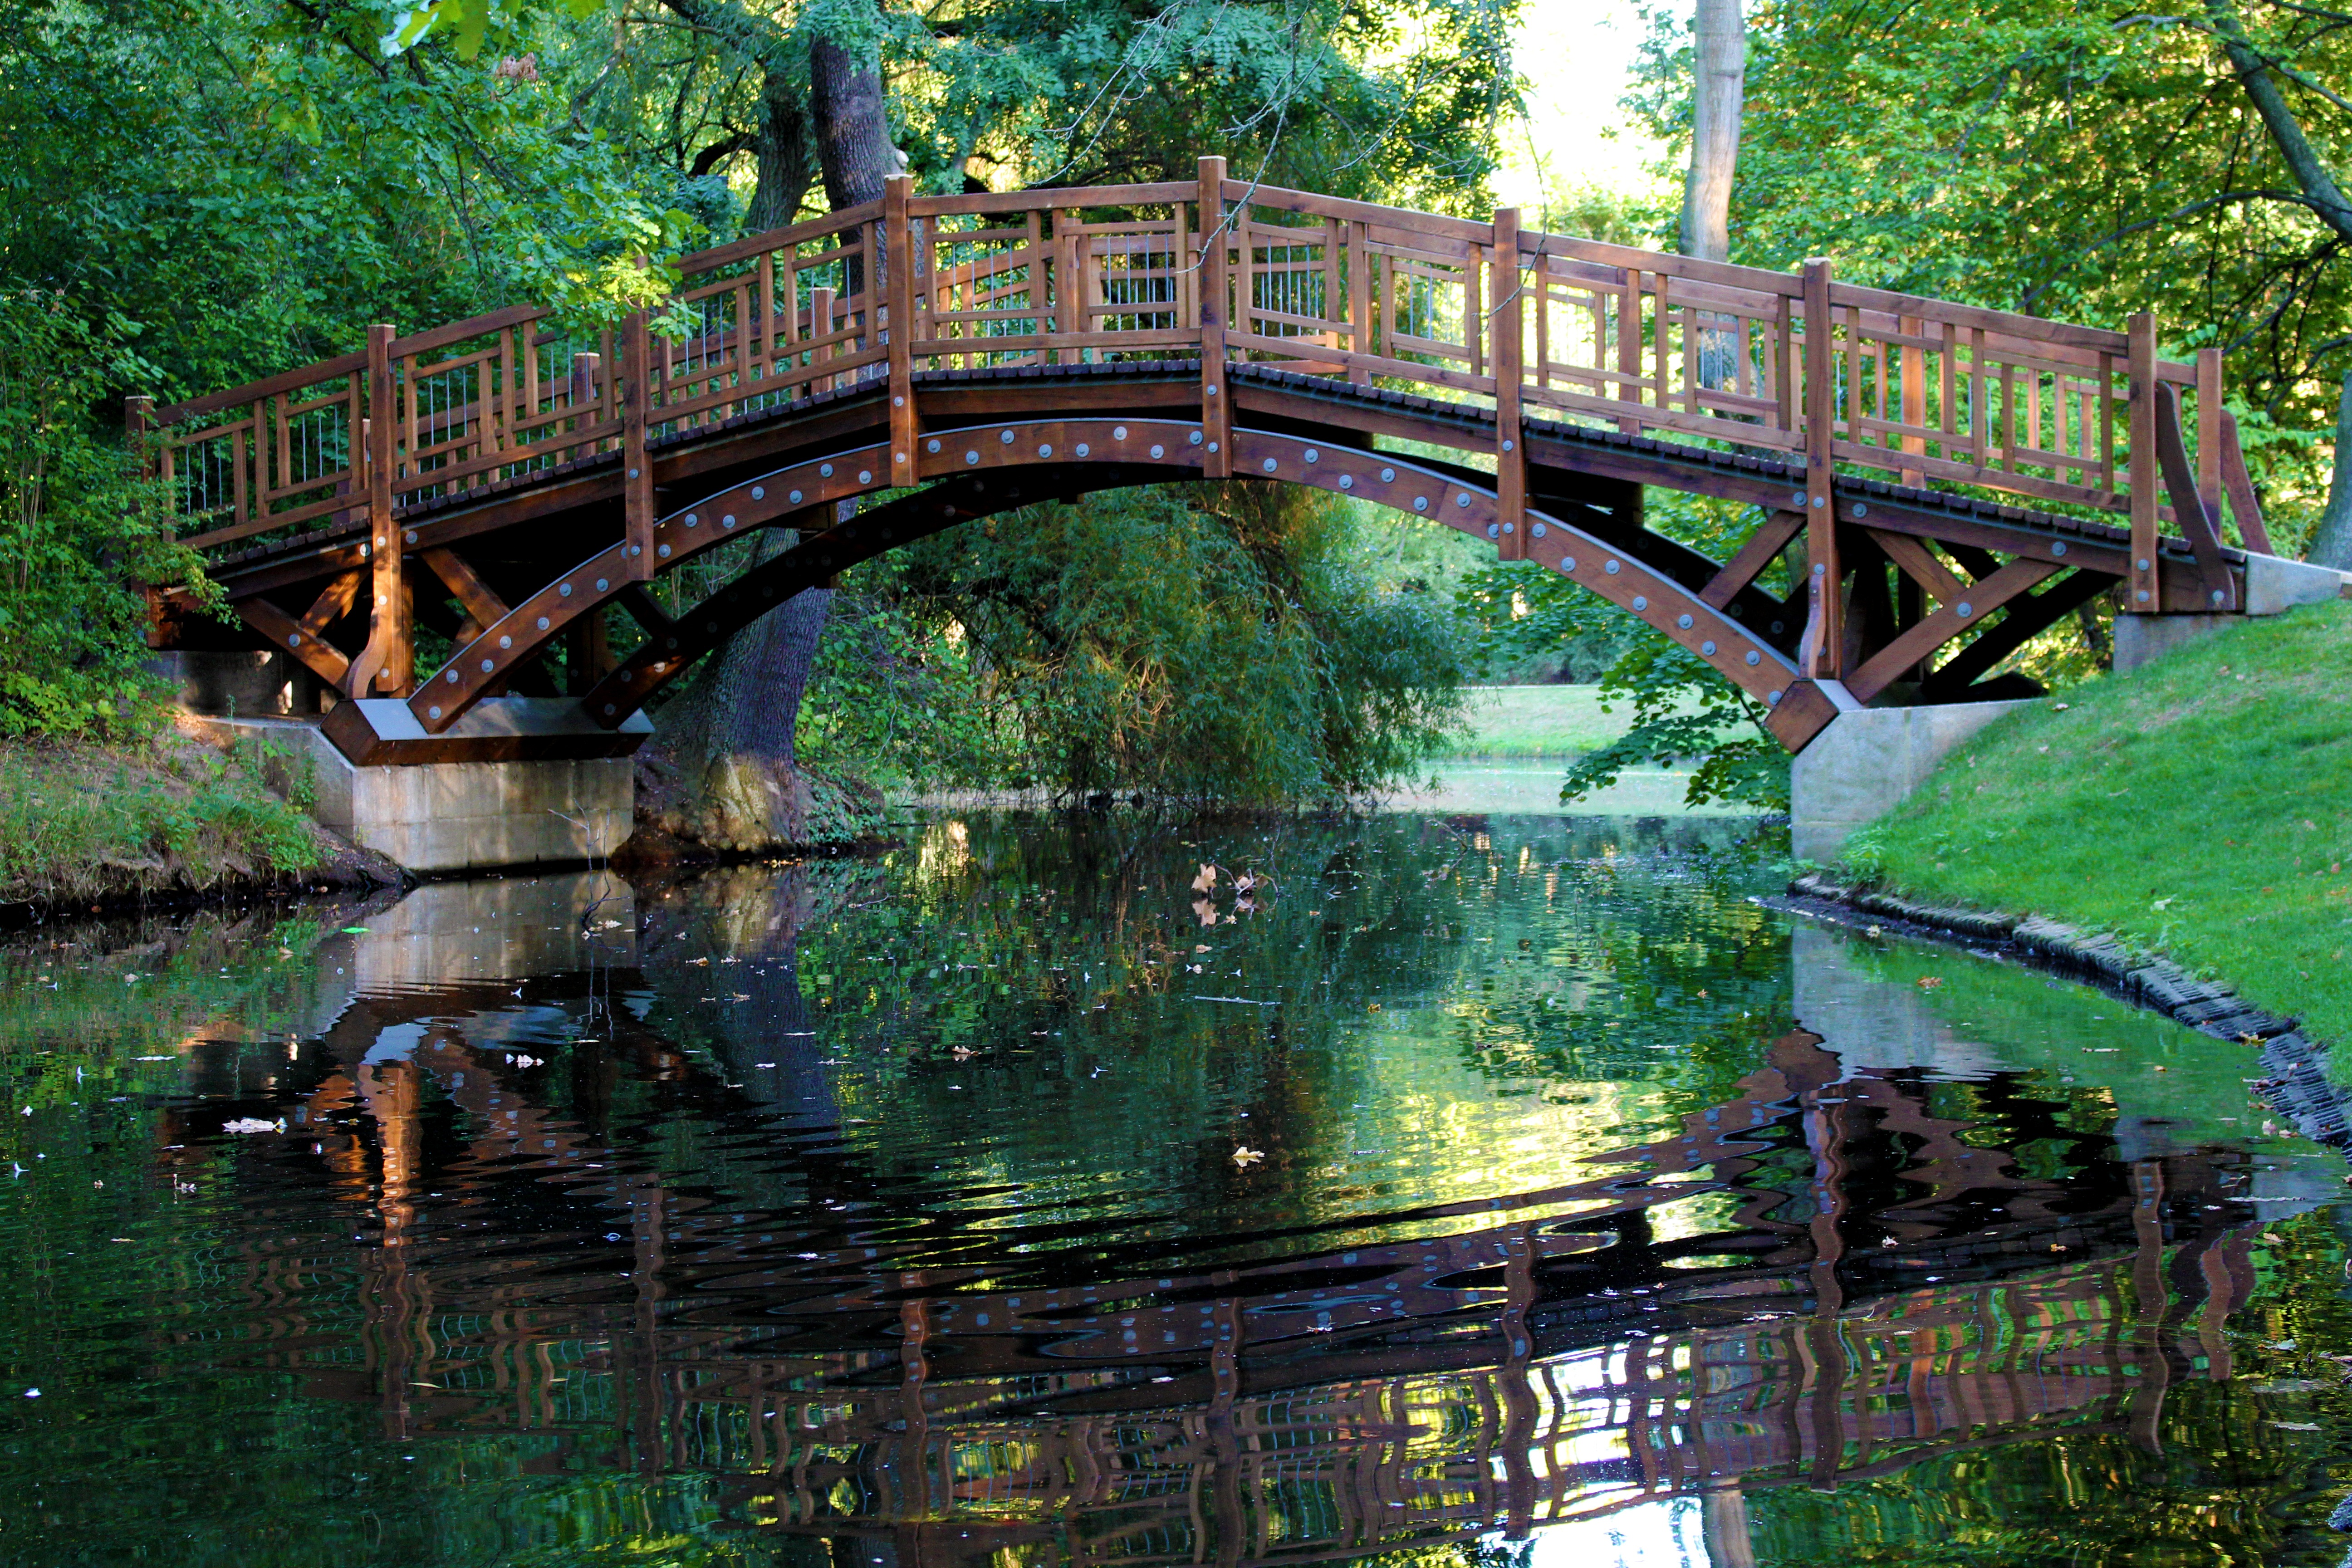
landscape, tree, water, nature, forest, bridge, lake, river, canal, pond, idyllic, flow, reflection, jungle, autumn, park, romantic, rest, garden, waterway, relaxation, reflections, germany, leipzig, beautiful, mood, silent, waters, mirroring, atmospheric, charming, recovery, wooden bridge, water reflection, water running, rolling stock, johanna park